Maithili Karna Kayasthak Panjik Sarvekshan

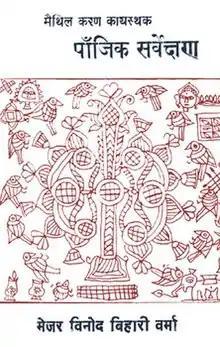
Maithili Karna Kayasthak Panjik Sarvekshan

Maithil Karna Kayasthak Panjik Sarvekshan ("A Survey of the Panji of the Karan Kayasthas of Mithila") is a book written by Binod Bihari Verma in Maithili. It is a research study on the available ancient manuscripts in the Mithila region, called as Panjis, which are genealogical charts of Maithil Brahmin and Kayasthas castes. This study deals with the manuscripts available in respect of Karna Kayasthas.